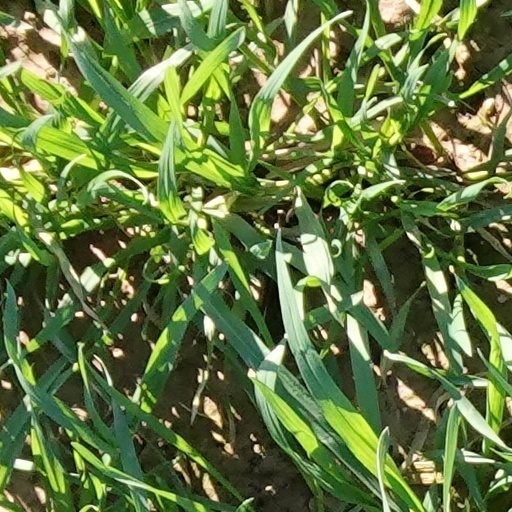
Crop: wheat